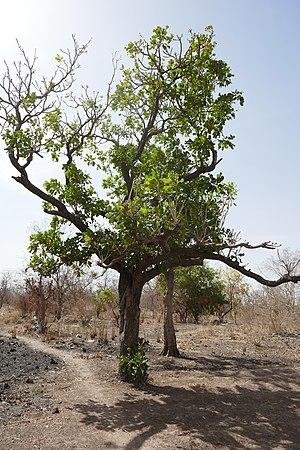
Parc national de la Pendjari (Bénin)
Le karité, appelé également « l'arbre à beurre » ou « l'or des femmes », est un arbre du genre Vitellaria, qui appartient à la famille des Sapotaceae. Les amandes de ses noix sont utilisées pour fabriquer le beurre de karité.